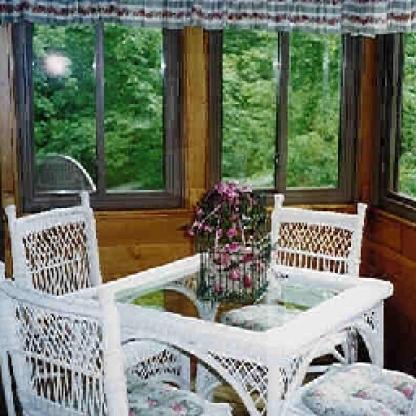
Scene: Indoor